Mavlin: Vesmírný únik

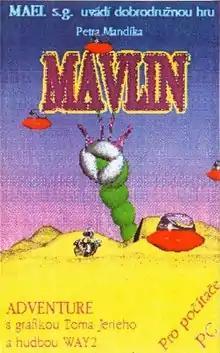

Mavlin: Vesmírný únik (Mavlin: Space Escape) is an adventure game developed and published by Mael Software Group as its debut title in 1994. It was one of the first Czech point-and-click adventures.